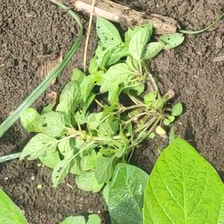
Weed species: Kena_(Commplina_benghalensio)